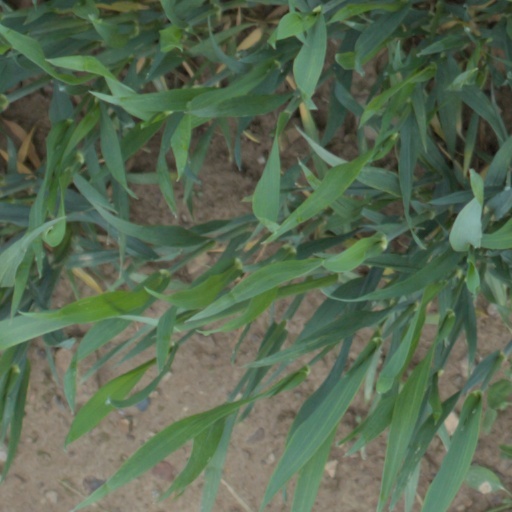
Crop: wheat